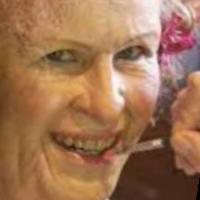
Age group: age 66-80